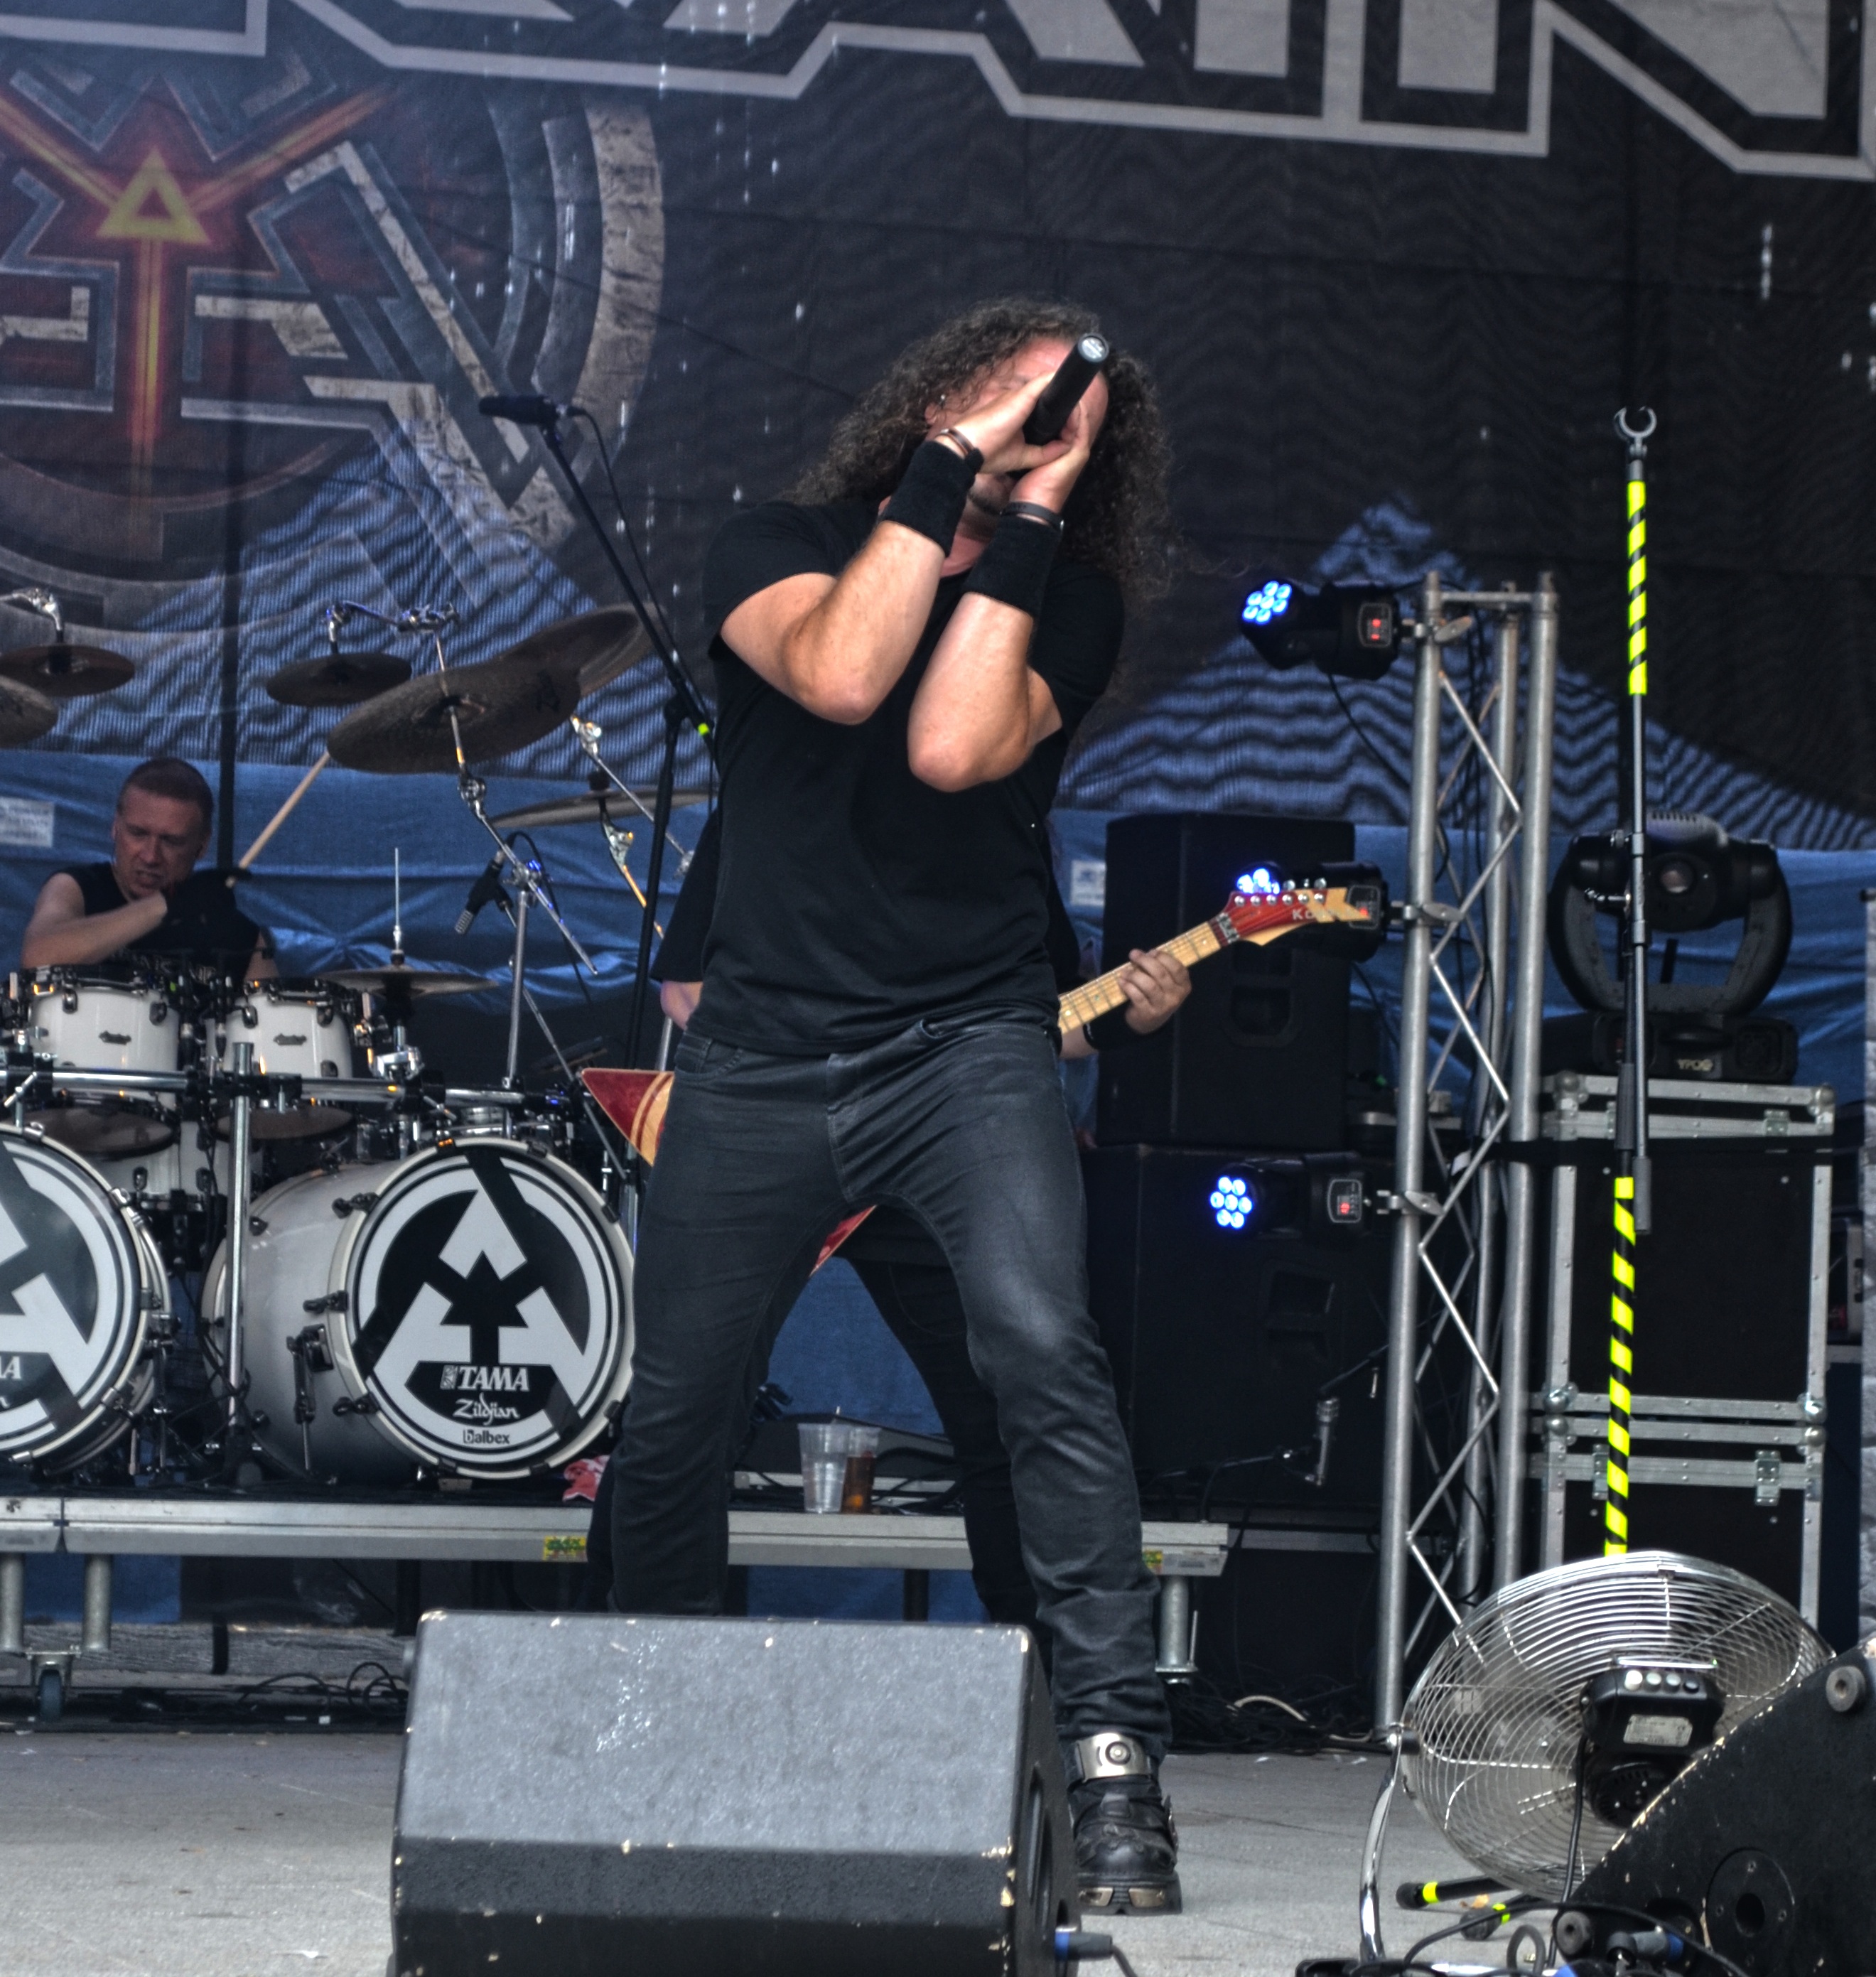
music, concert, singer, show, musician, performance art, festival, stage, performance, bassist, guitarist, drums, drummer, entertainment, performing arts, musical ensemble, the podium